New Theed

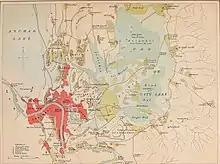
Srinagar and Environ map 1911. The name "Tir" is mentioned which presents the old location of the Residents of this area.

New Theed is a notified area in Srinagar city in the Kashmir Valley of Jammu and Kashmir, India known for its historical significance and natural surroundings.